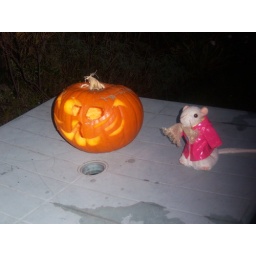
This is Cheezer in Suffork, England, when we were on holiday. She is standing next to a cat pumpkin latern!